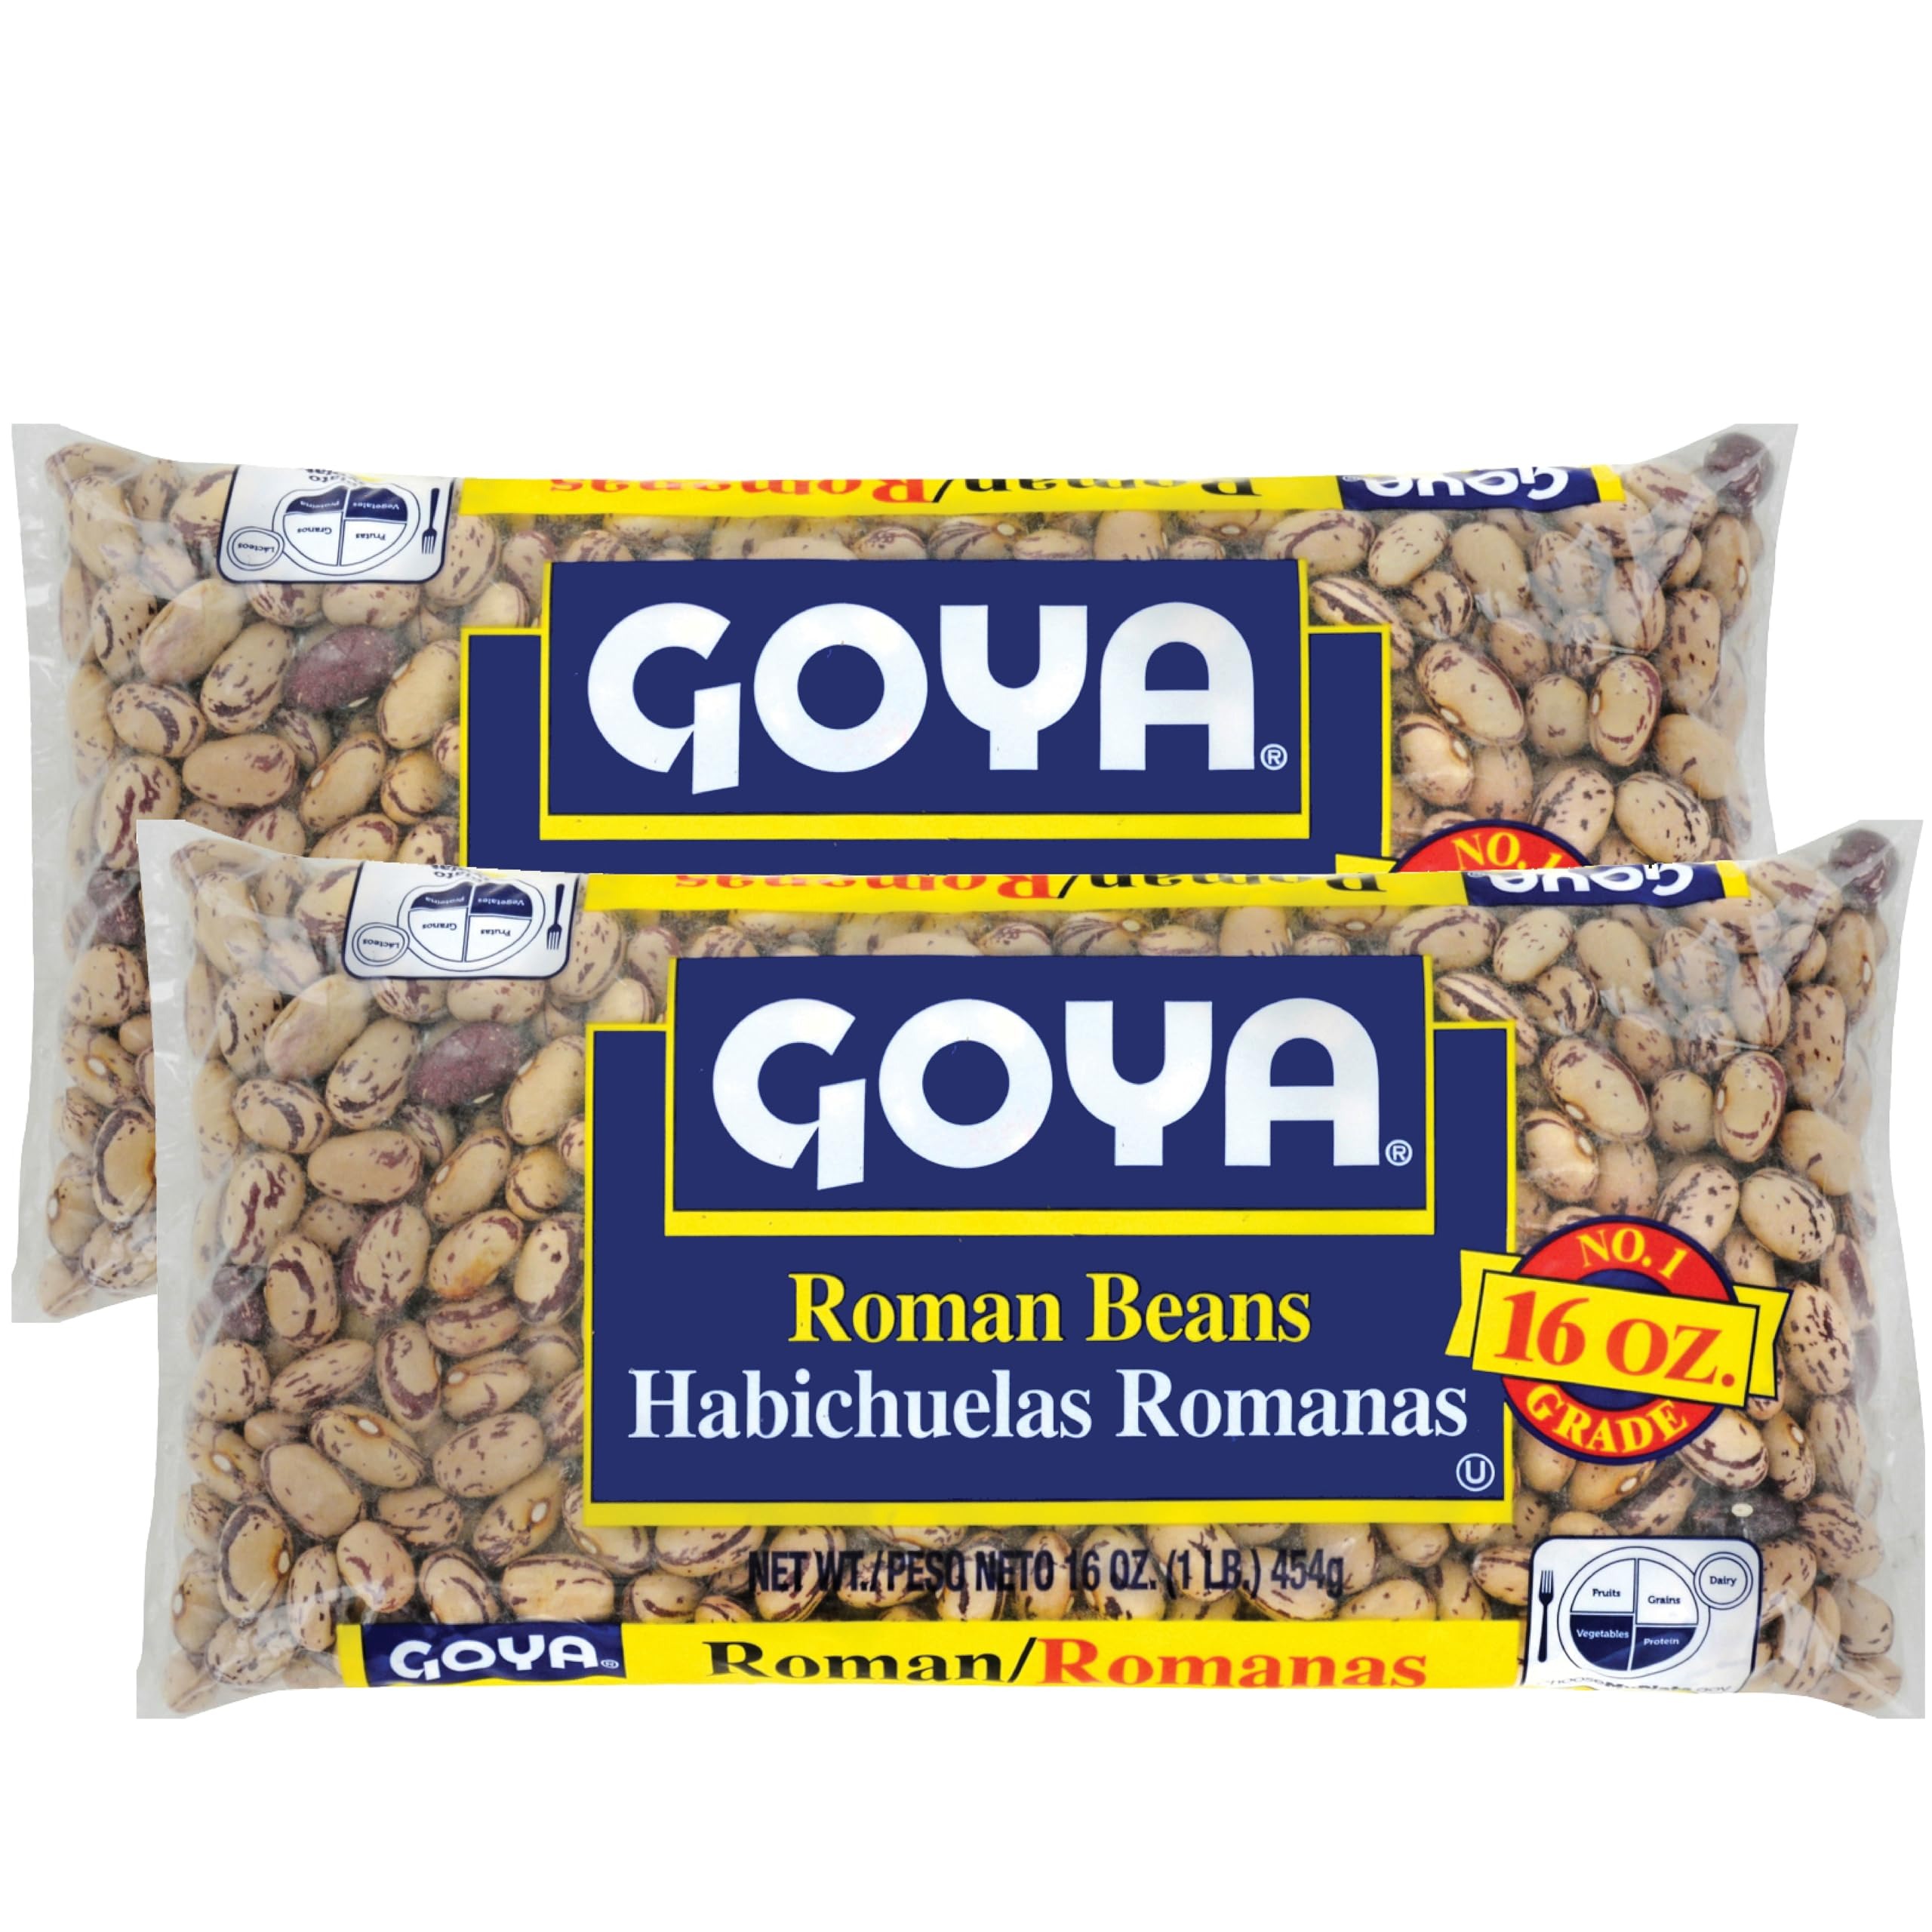
Item Name: Goya Foods Roman Beans, 16 Ounce (Pack of 2)
Bullet Point 1: CREAMY SMOOTH TEXTURE & TASTE | Healthful and nutritious GOYA Roman Beans have a creamy smooth texture and a mildly sweet taste perfect for classic rice & beans, soups, and more
Bullet Point 2: EXCELLENT DIET COMPATIBILITY |No Sugar Added, Gluten free, Fat Free, Saturated Fat Free, 0g. Trans Fat, Cholesterol free, Non GMO and Kosher. Excellent source of Fiber and Protein. Good source of Iron and Potassium.
Bullet Point 3: QUICK COOKING | GOYA Roman Beans are indispensable in homemade soups, stews and salads. Delicious served over rice
Bullet Point 4: PREMIUM QUALITY | If it's Goya... it has to be good! | ¡Si es Goya... tiene que ser bueno!
Bullet Point 5: ONE 16.0 OZ BAG | Multipack available on Amazon Retail. Enjoy GOYA's full line of Dry Beans, Peas and Grains on Amazon Fresh, Amazon Retail and Prime Pantry
Product Description: Goya Foods Roman Beans, 16 Ounce | Healthful and nutritious GOYA Roman Beans have a creamy texture and mildly sweet taste. They're ideal for making a variety of recipes like soups, stews, chilis and casseroles. No Sugar Added, Gluten free, Fat Free, Saturated Fat Free, 0g. Trans Fat, Cholesterol free, Non GMO and Kosher. Excellent source of Fiber and Protein. Good source of Iron and Potassium.
Value: 32.0
Unit: Ounce

Price: 3.105